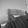
ASL letter: H